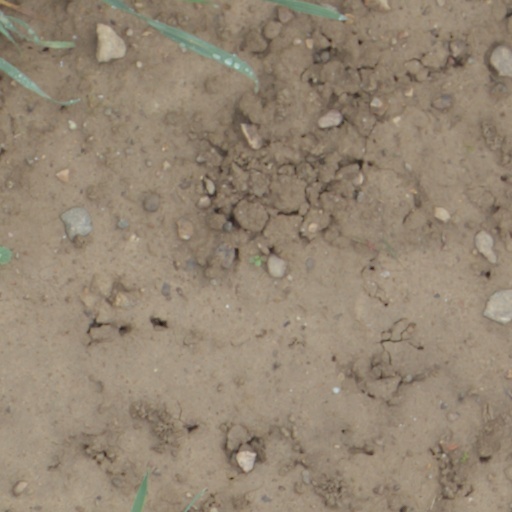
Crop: wheat